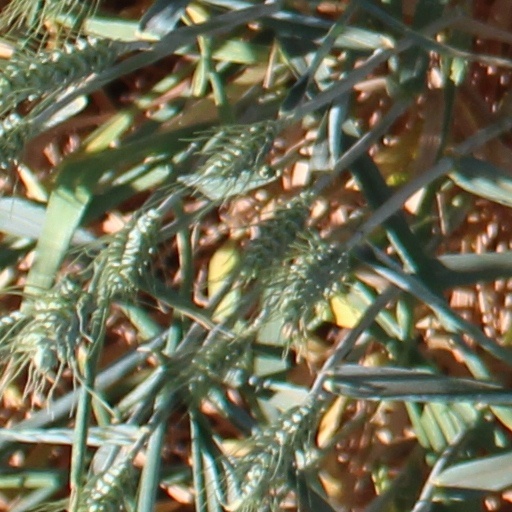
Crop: wheat